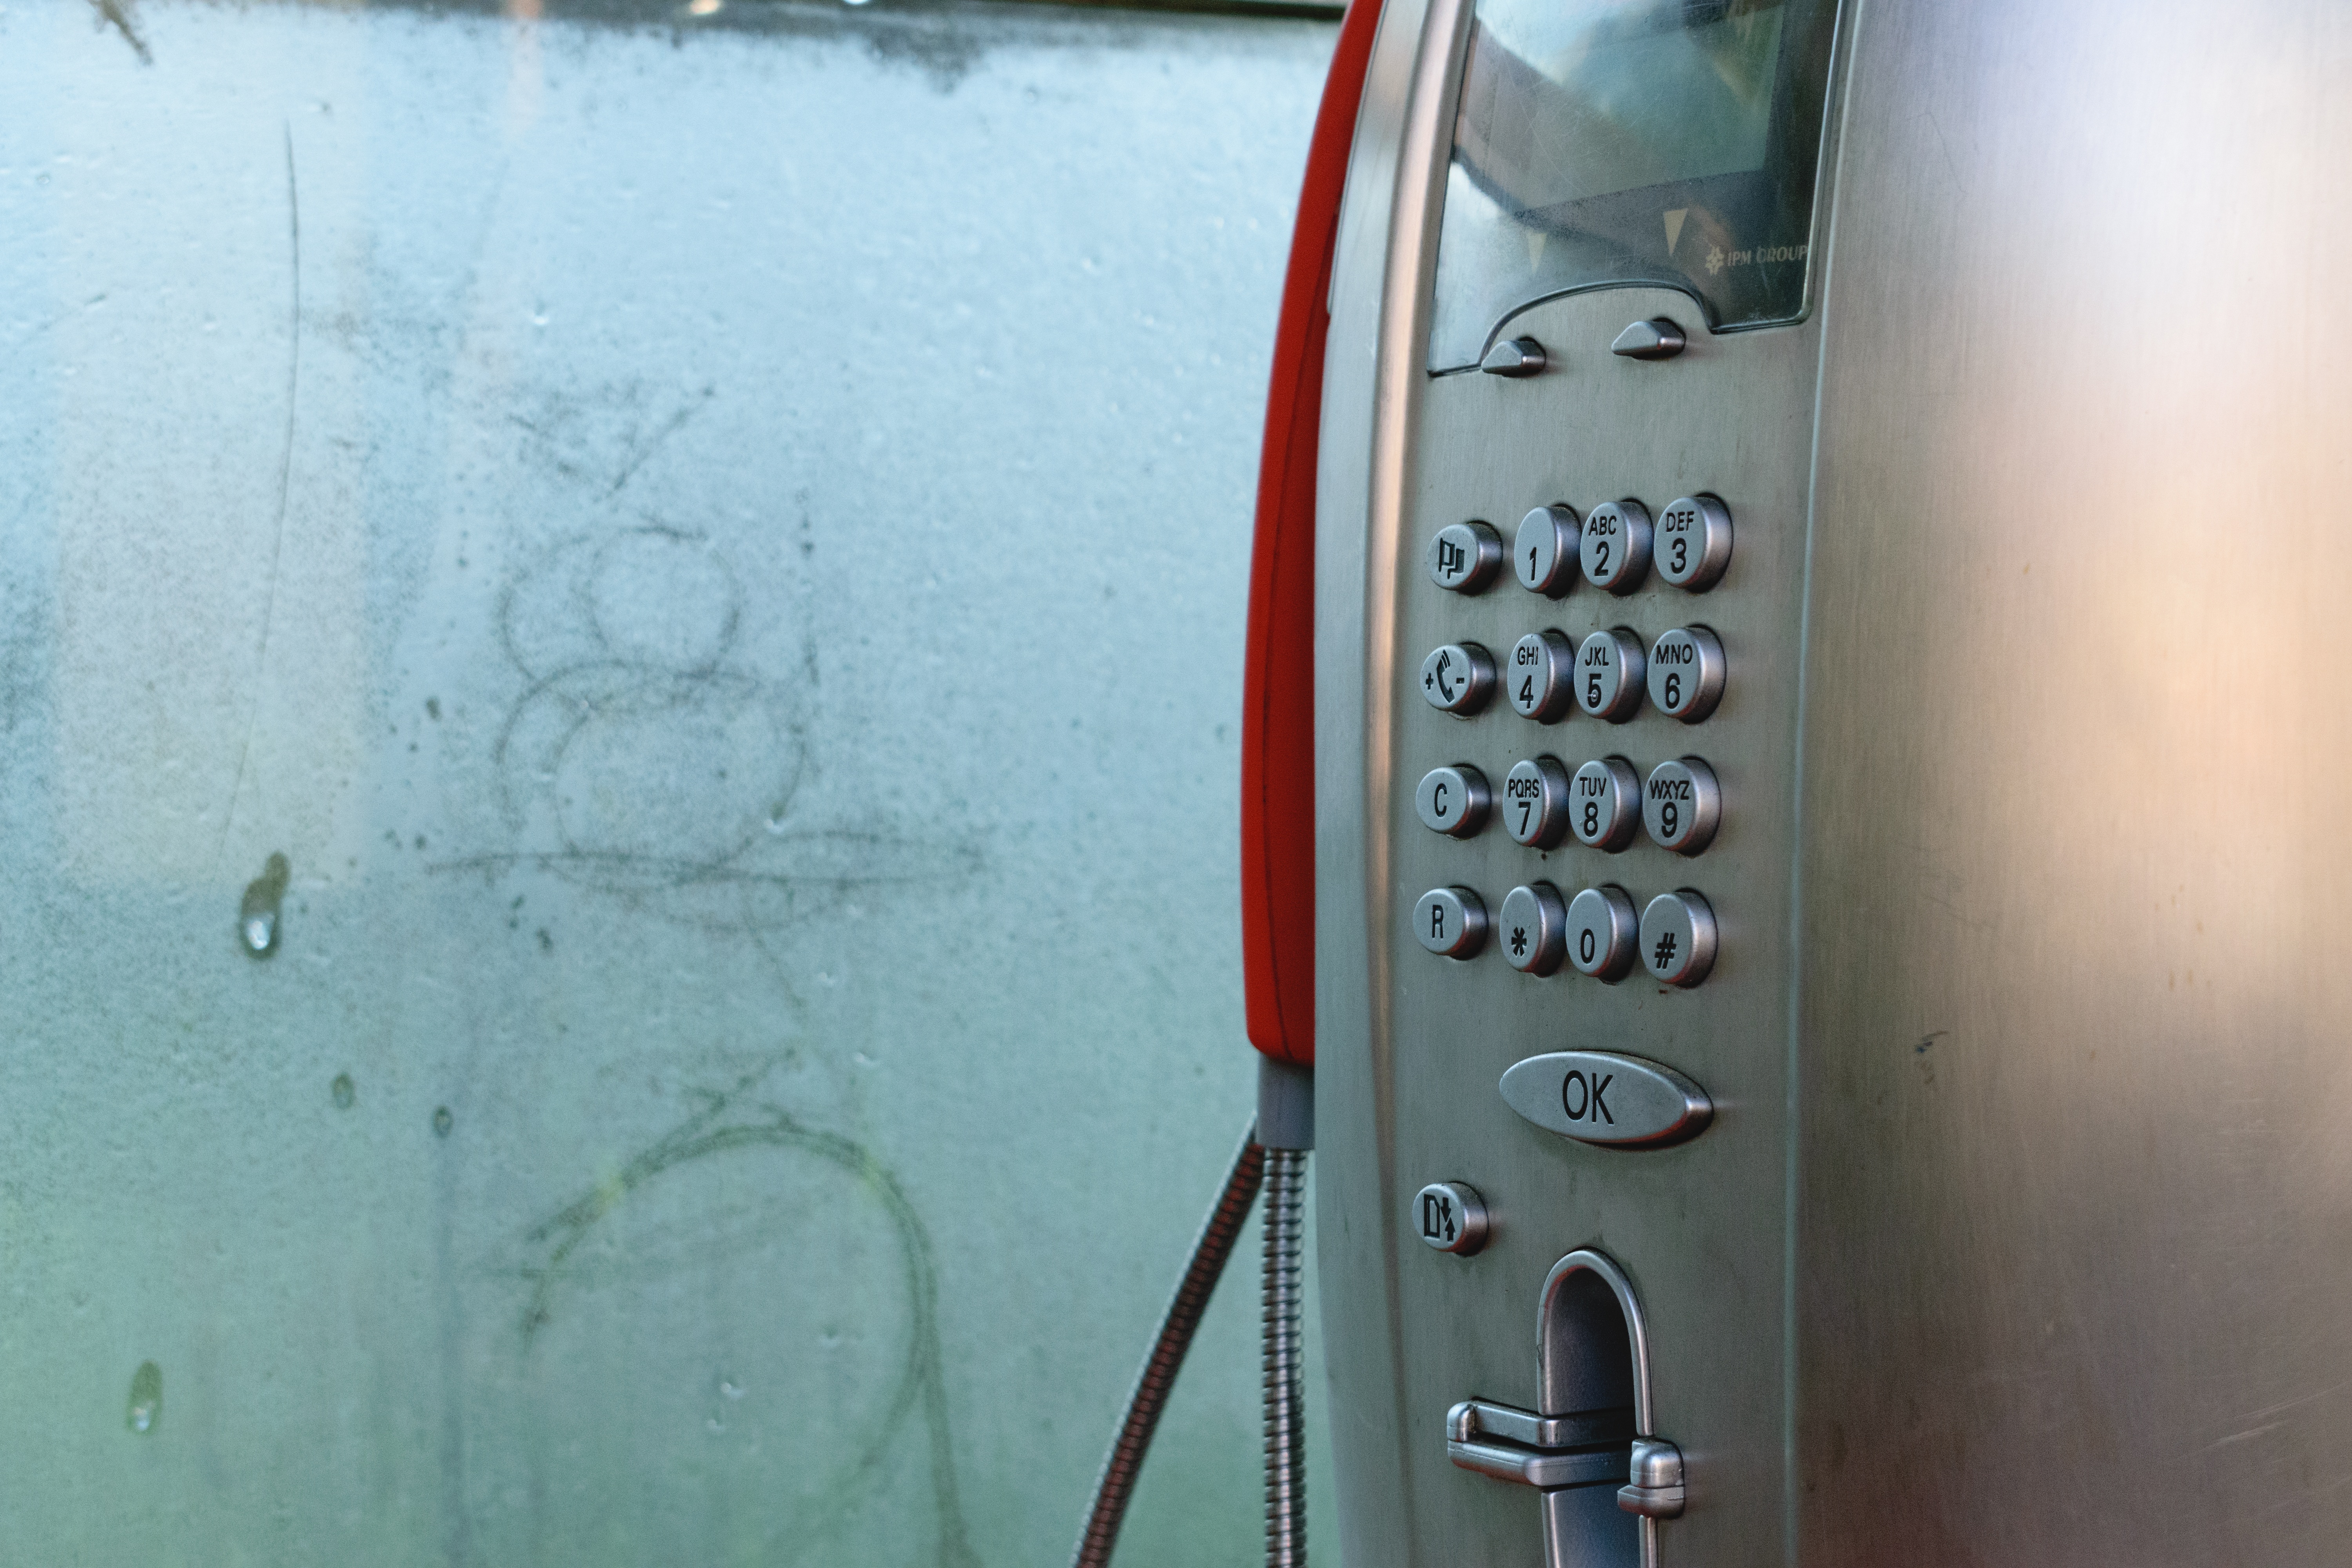
architecture, technology, retro, glass, city, urban, wall, europe, red, phone, telephone, communication, italy, box, call, kiosk, culture, traditional, booth